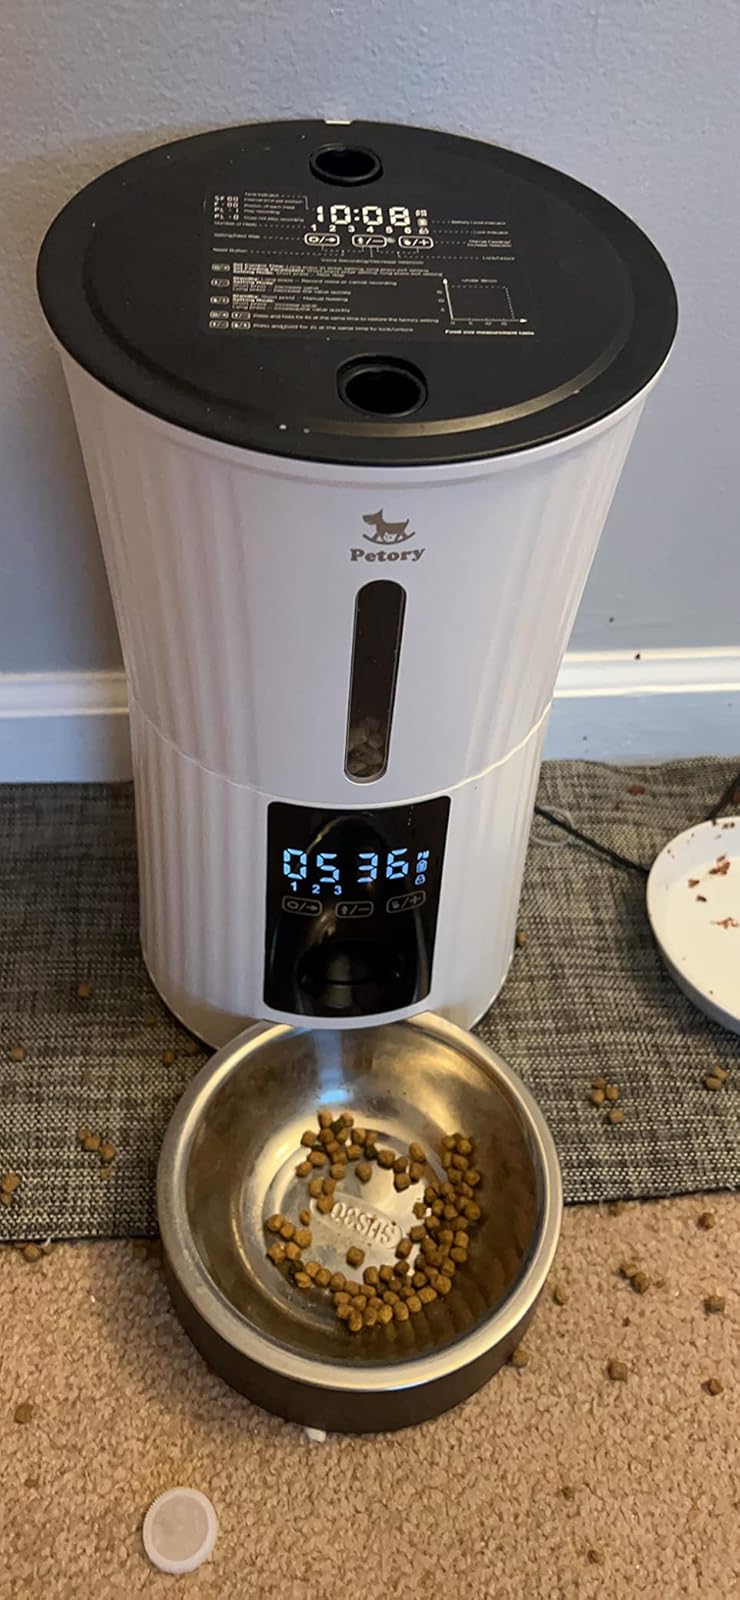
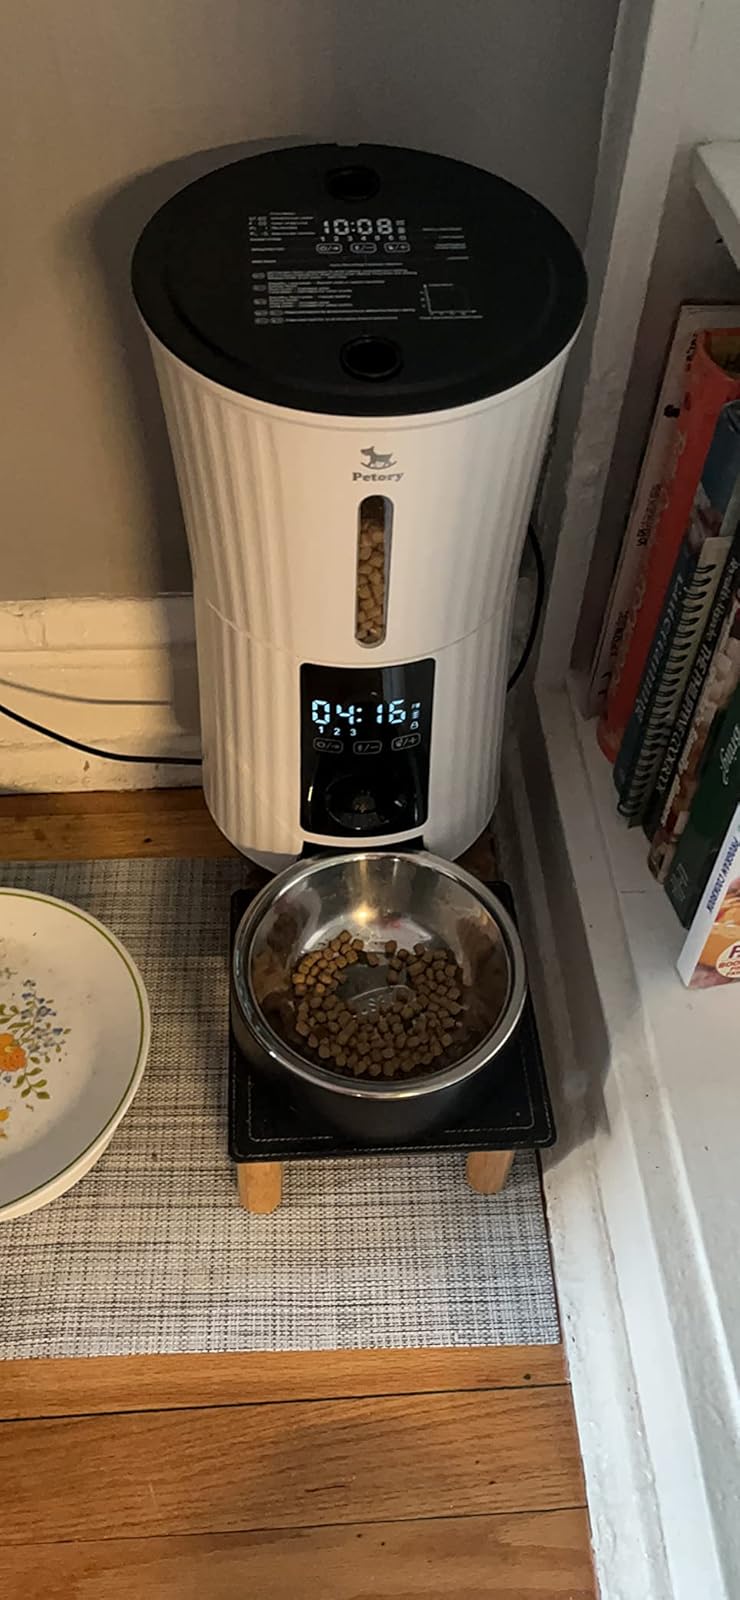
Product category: items_feeder
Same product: yes